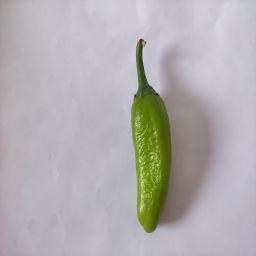
Crop: New Mexico Green Chile
Quality: Unripe